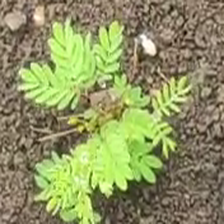
Weed species: Dwarf_cassia_(Chamaecrista pumila)